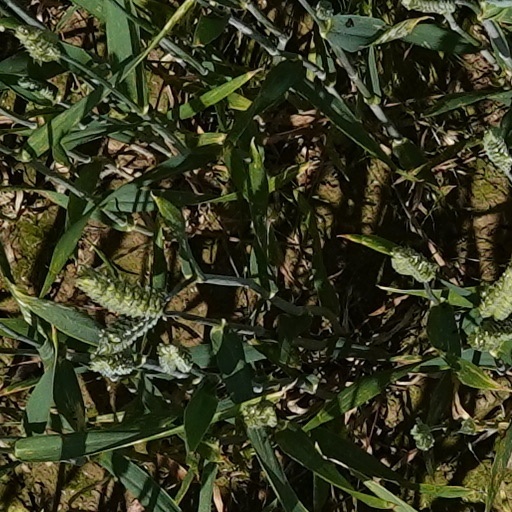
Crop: wheat